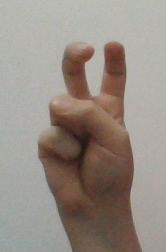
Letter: toot